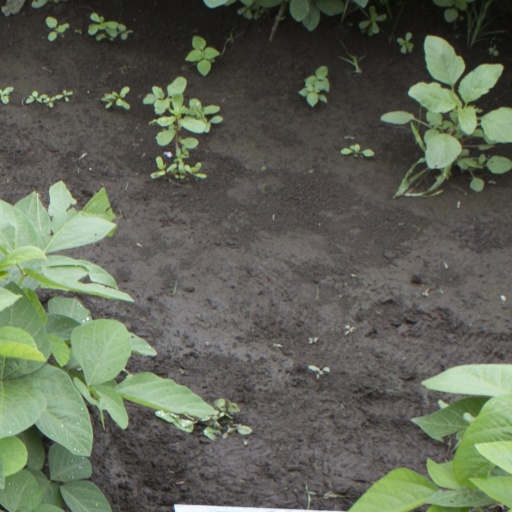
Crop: soybean